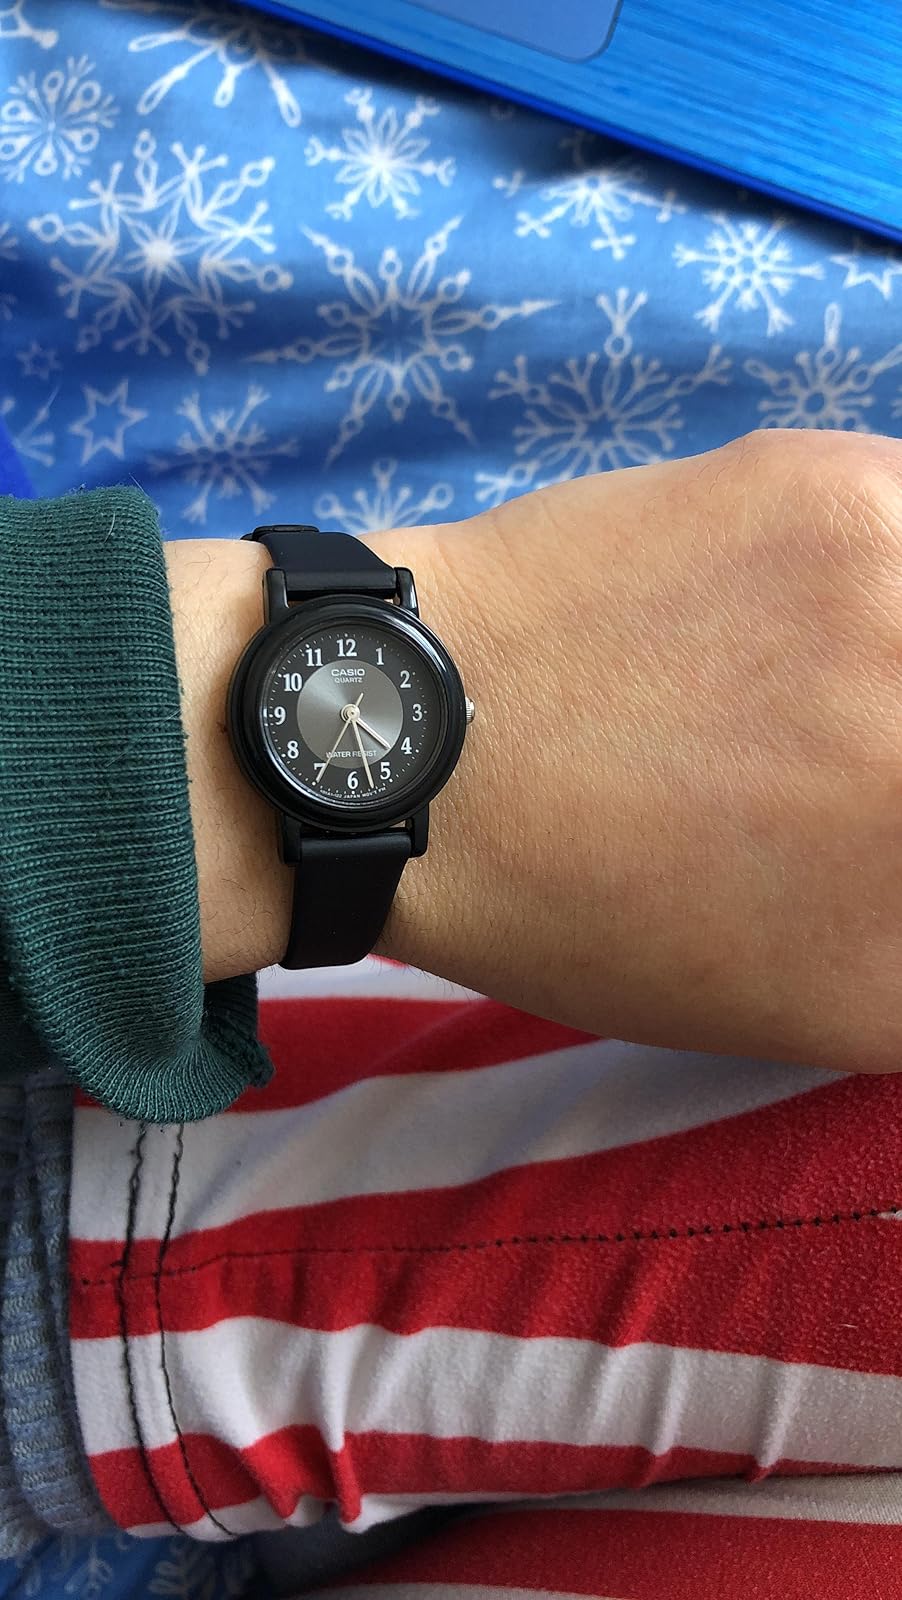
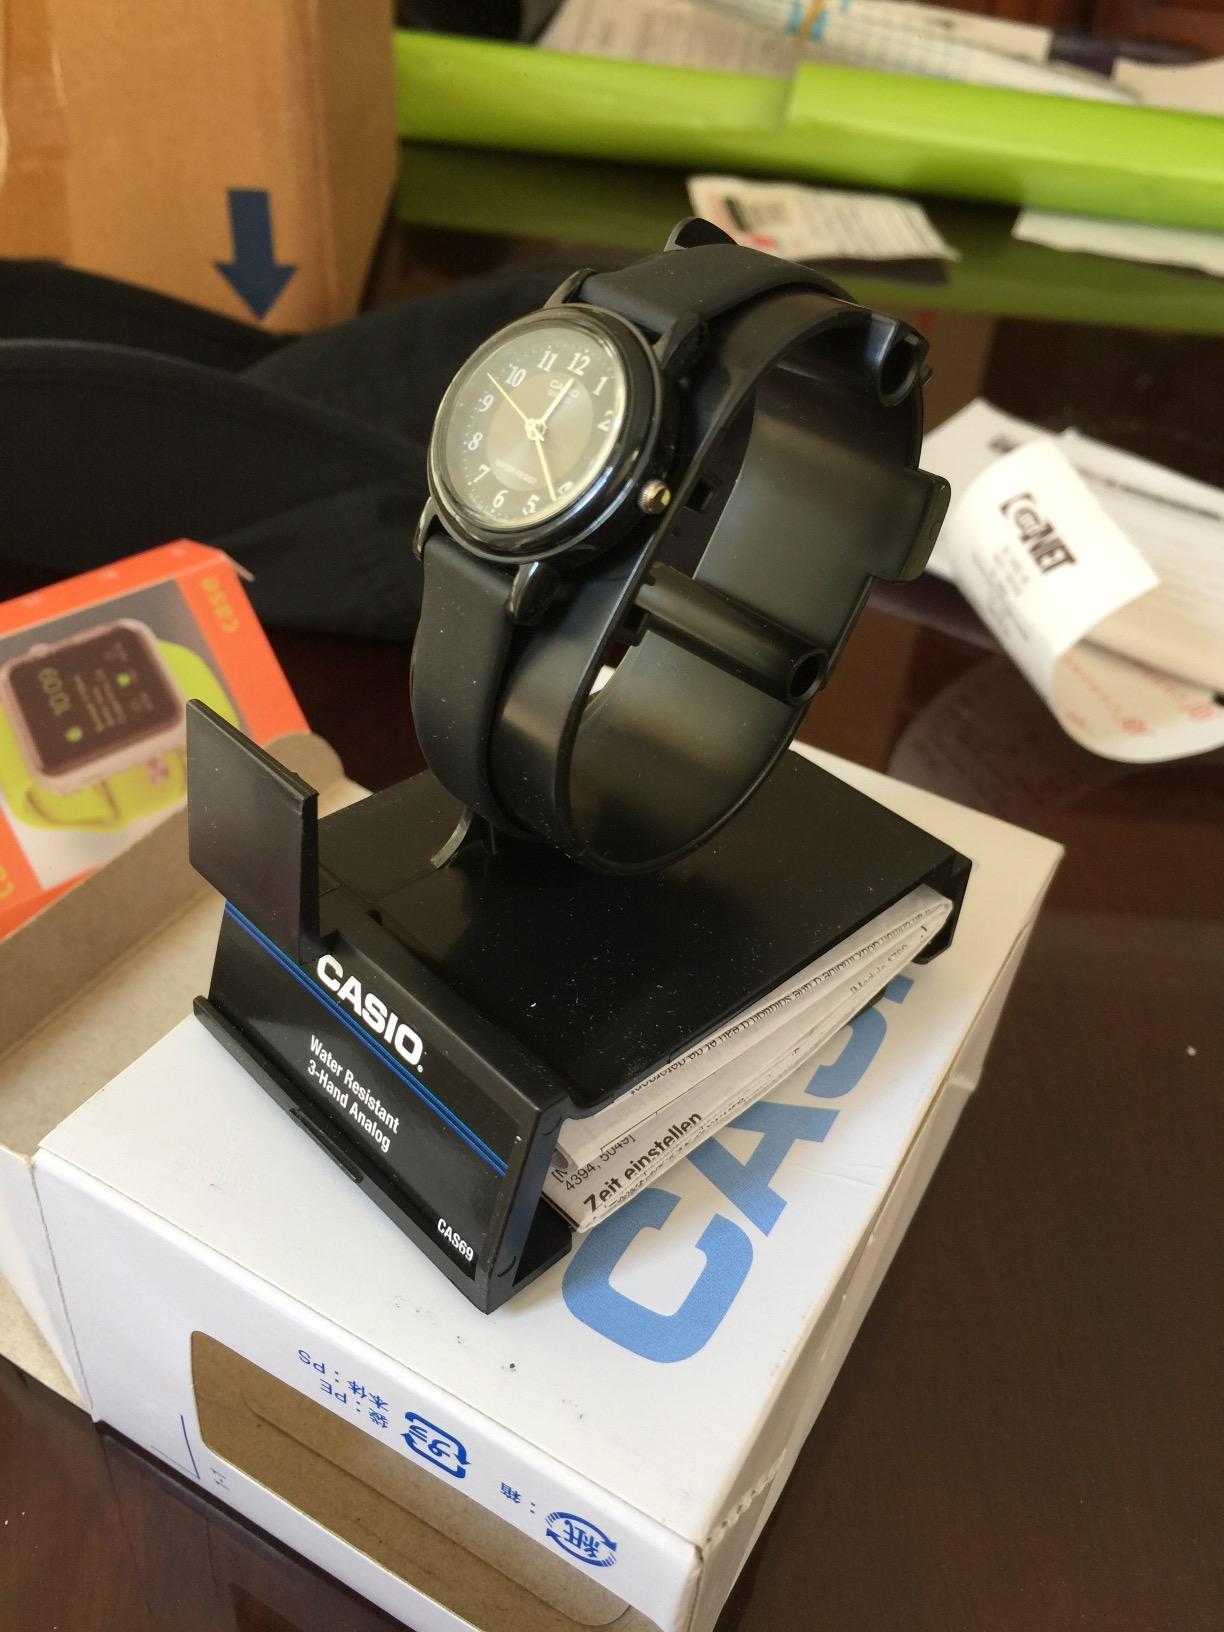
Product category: accessories_watch
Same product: yes